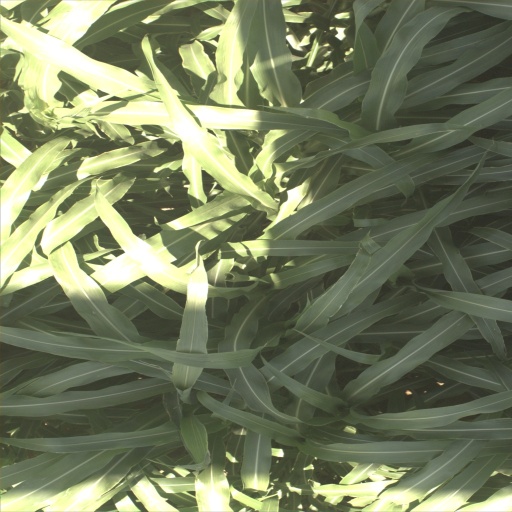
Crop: sorghum